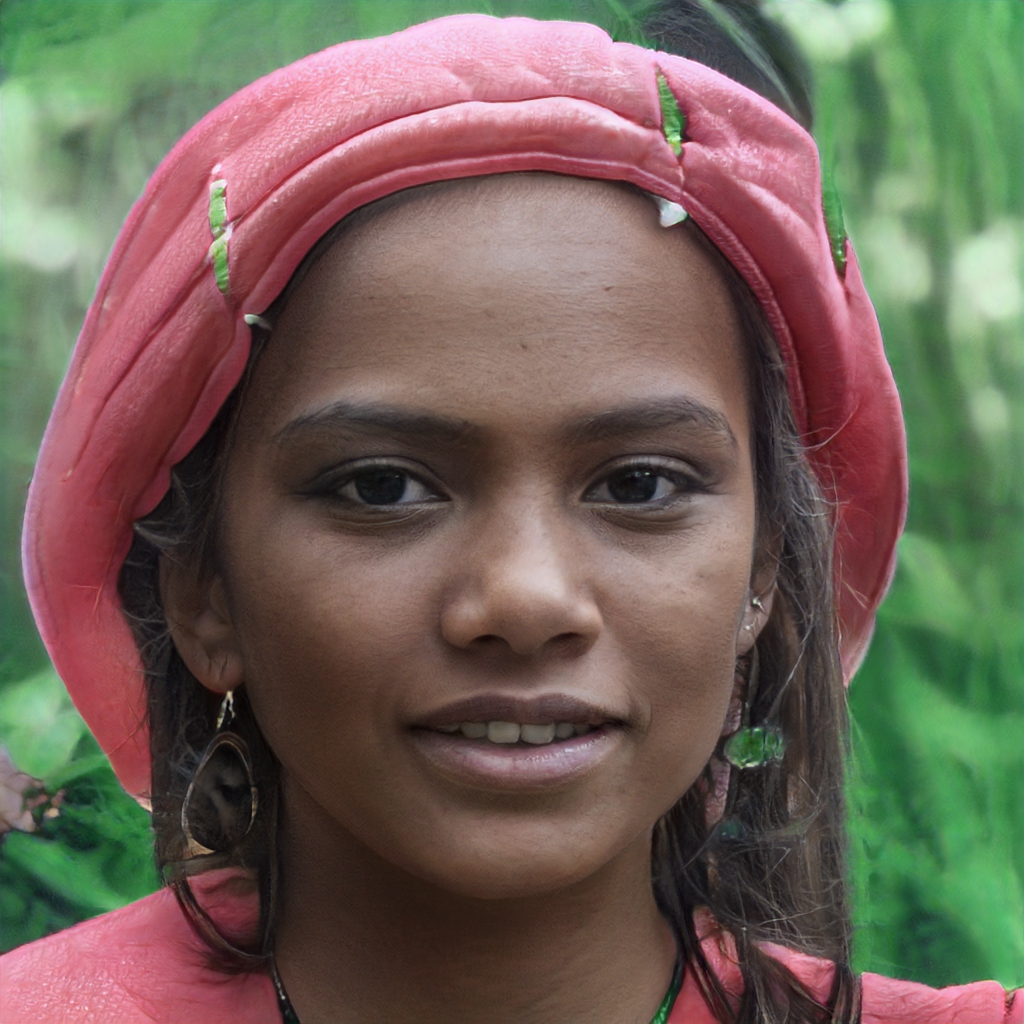
Label: Colored